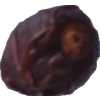
Label: dates